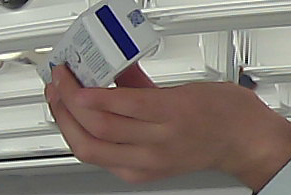
Product: sensodyne_toothpaste